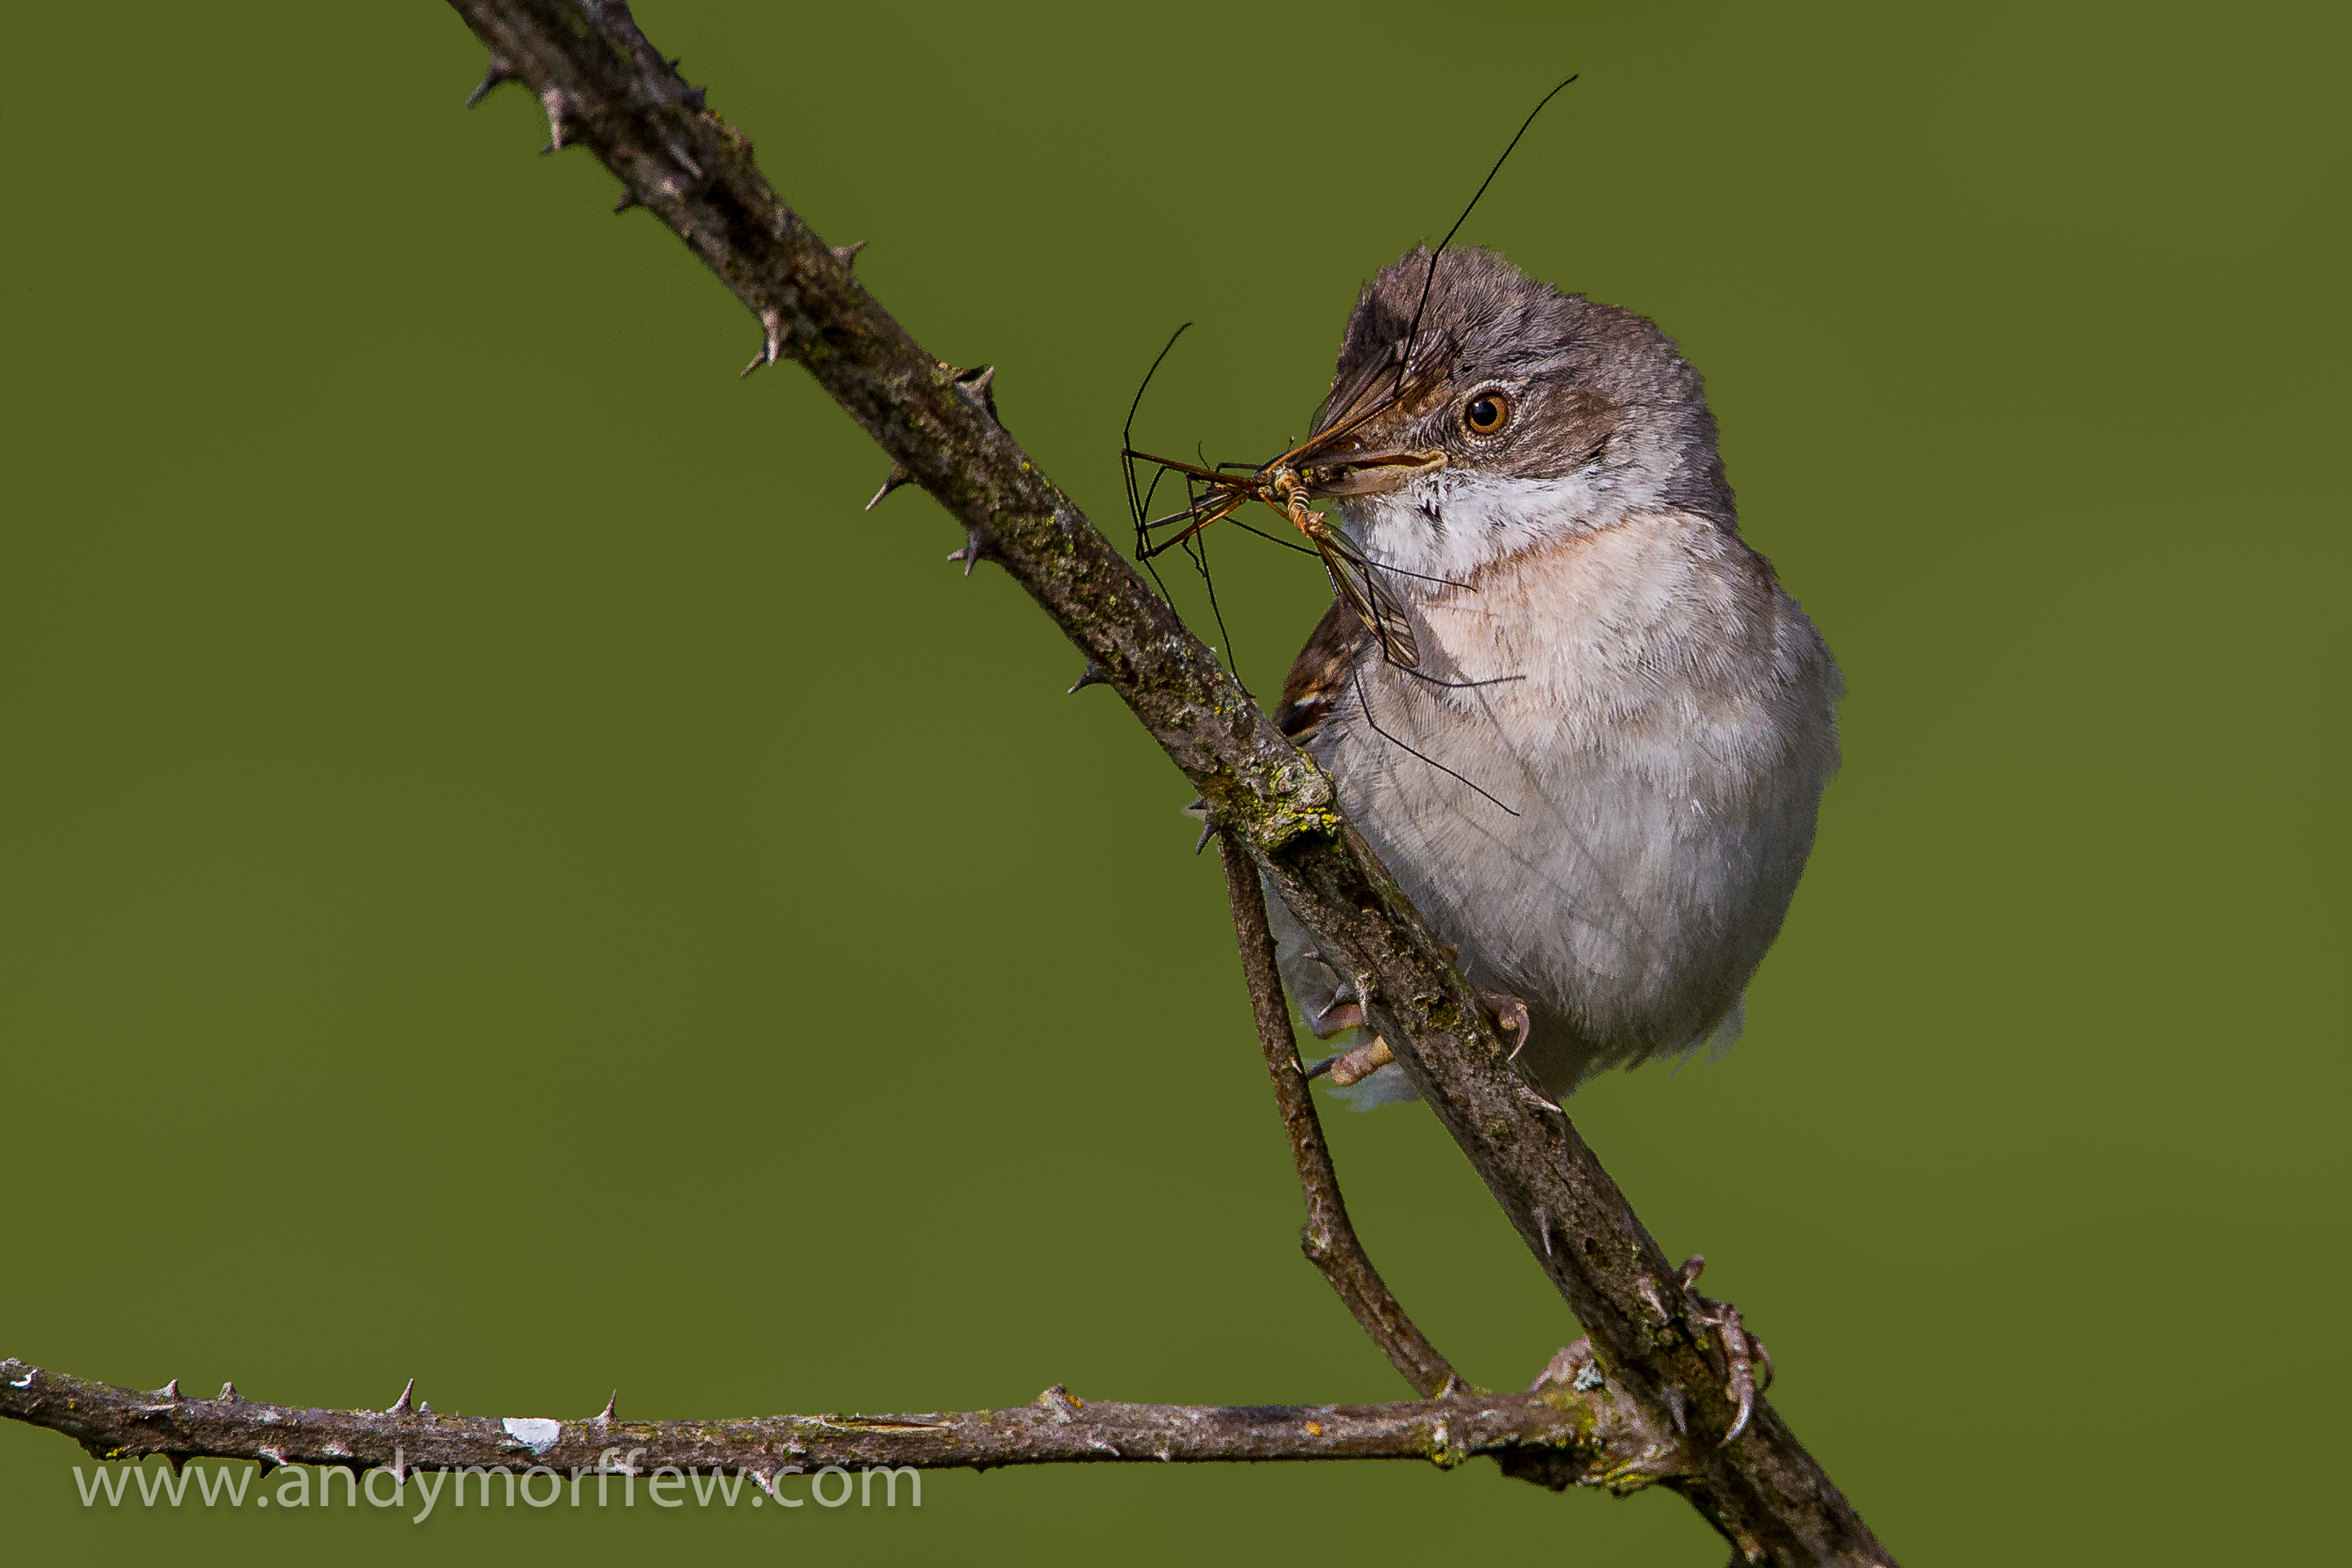
nature, branch, bird, wildlife, beak, fauna, twig, close up, vertebrate, sparrow, andymorffew, morffew, hampshire, whitethroat, penningtonmarshes, cranefly, wren, house sparrow, old world flycatcher, perching bird, emberizidae, nightingale